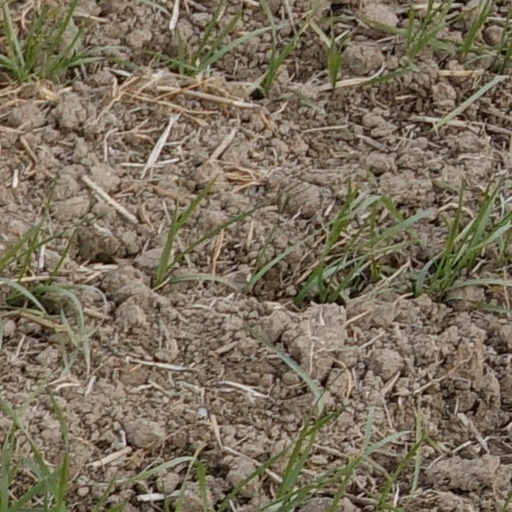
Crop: wheat